Maria Montessori

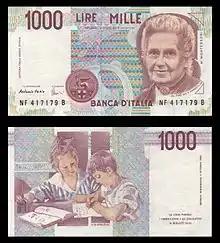
Italian lira banknote, 1990 issue

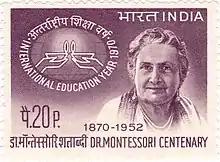
Montessori on a 1970 stamp of India

A range of practices exist under the name Montessori, which is not trademarked. Popular elements include mixed-age classrooms, student freedom (including their choices of activity), long blocks of uninterrupted work time, specially trained teachers, and prepared environment. Scientific studies regarding the Montessori method are mostly positive, with a 2017 review stating that "broad evidence" exists for its efficacy. She and Montessori schools were featured on coins and banknotes of Italy, and on stamps of the Netherlands, India, Italy, the Maldives, Pakistan, and Sri Lanka. A KLM (Royal Dutch Airlines) McDonnell Douglas MD-11 (registration PH-KCB) was named after her, and retired in November 2014. In 2020, "Time" nominated Montessori as one of the Top 100 Women of the year, an offshoot of their Person of the Year award.